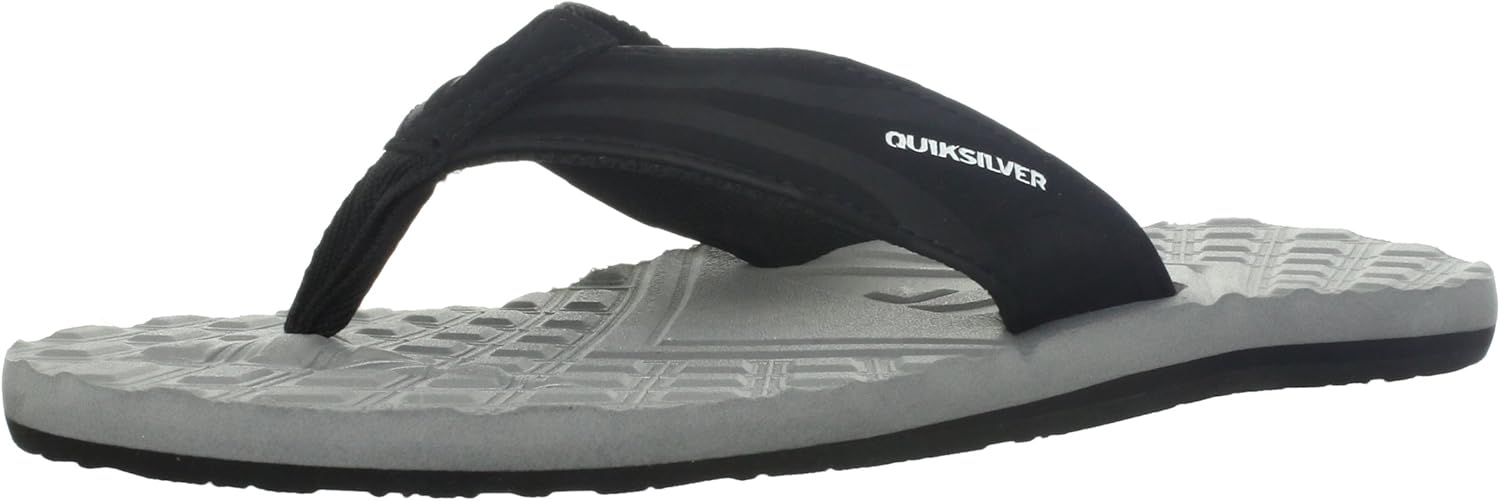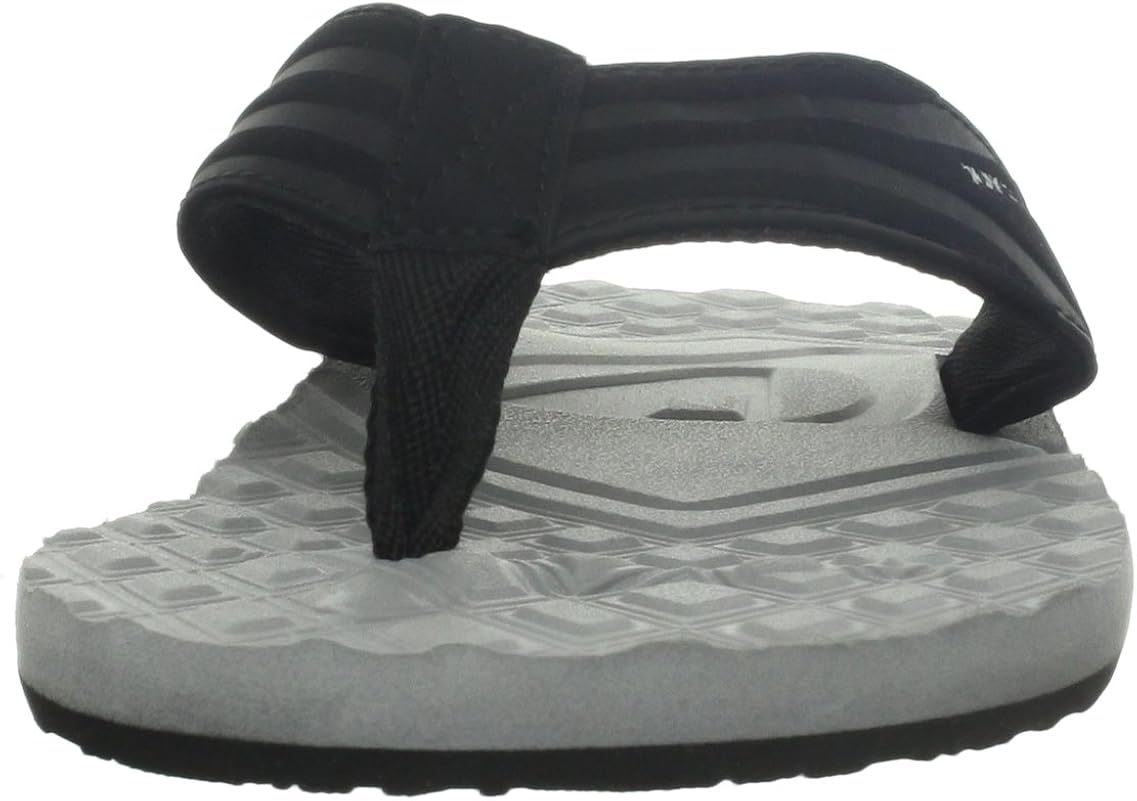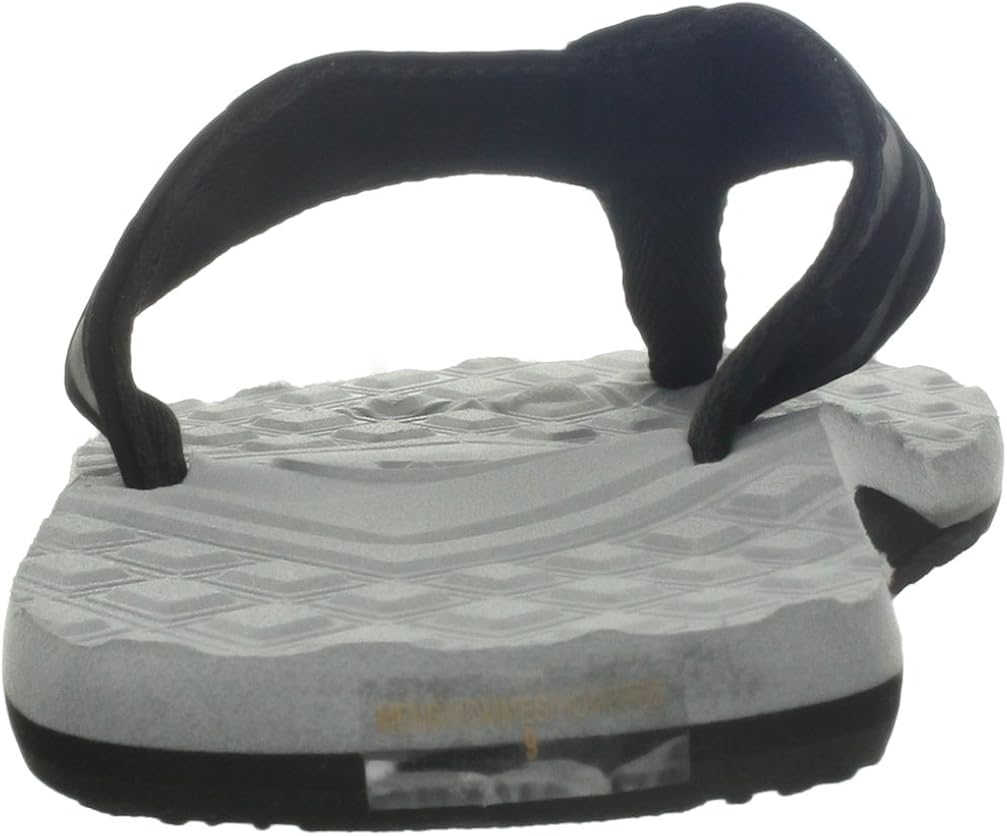
Quiksilver Men's Monkey Texture
Category: AMAZON FASHION
Quiksilver is the world's leading outdoor sports lifestyle company, which designs, produces and distributes a diversified mix of branded apparel, footwear, accessories and related products. Quiksilver represents a casual lifestyle for young-minded people that connect with its boardriding culture and heritage.
Features: 100% Synthetic Nubuck; Lining: Textile | Imported | Rubber sole | Thong flip-flop featuring tonal-striped straps with Quicksilver logo | Textured polyurethane footbed | Anatomically correct arch support